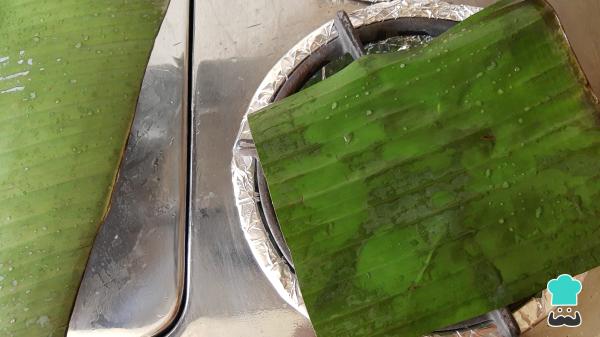
También hay que preparar las hojas de plátano. Para ello, lava muy bien con agua, después directamente al fuego pasa cada hoja por cada lado, se hace rato para cocerlas un poco y se ablanden, ya que estén cocidas corta para que queden cuadrados de aproximadamente 20 o 25 centímetros. Luego reserva.